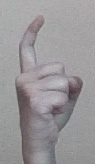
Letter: ra